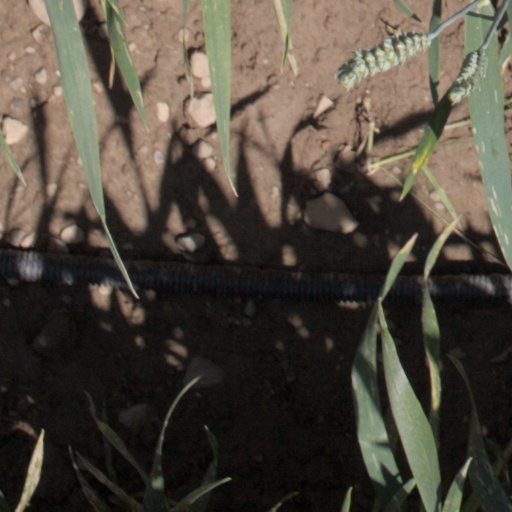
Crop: wheat